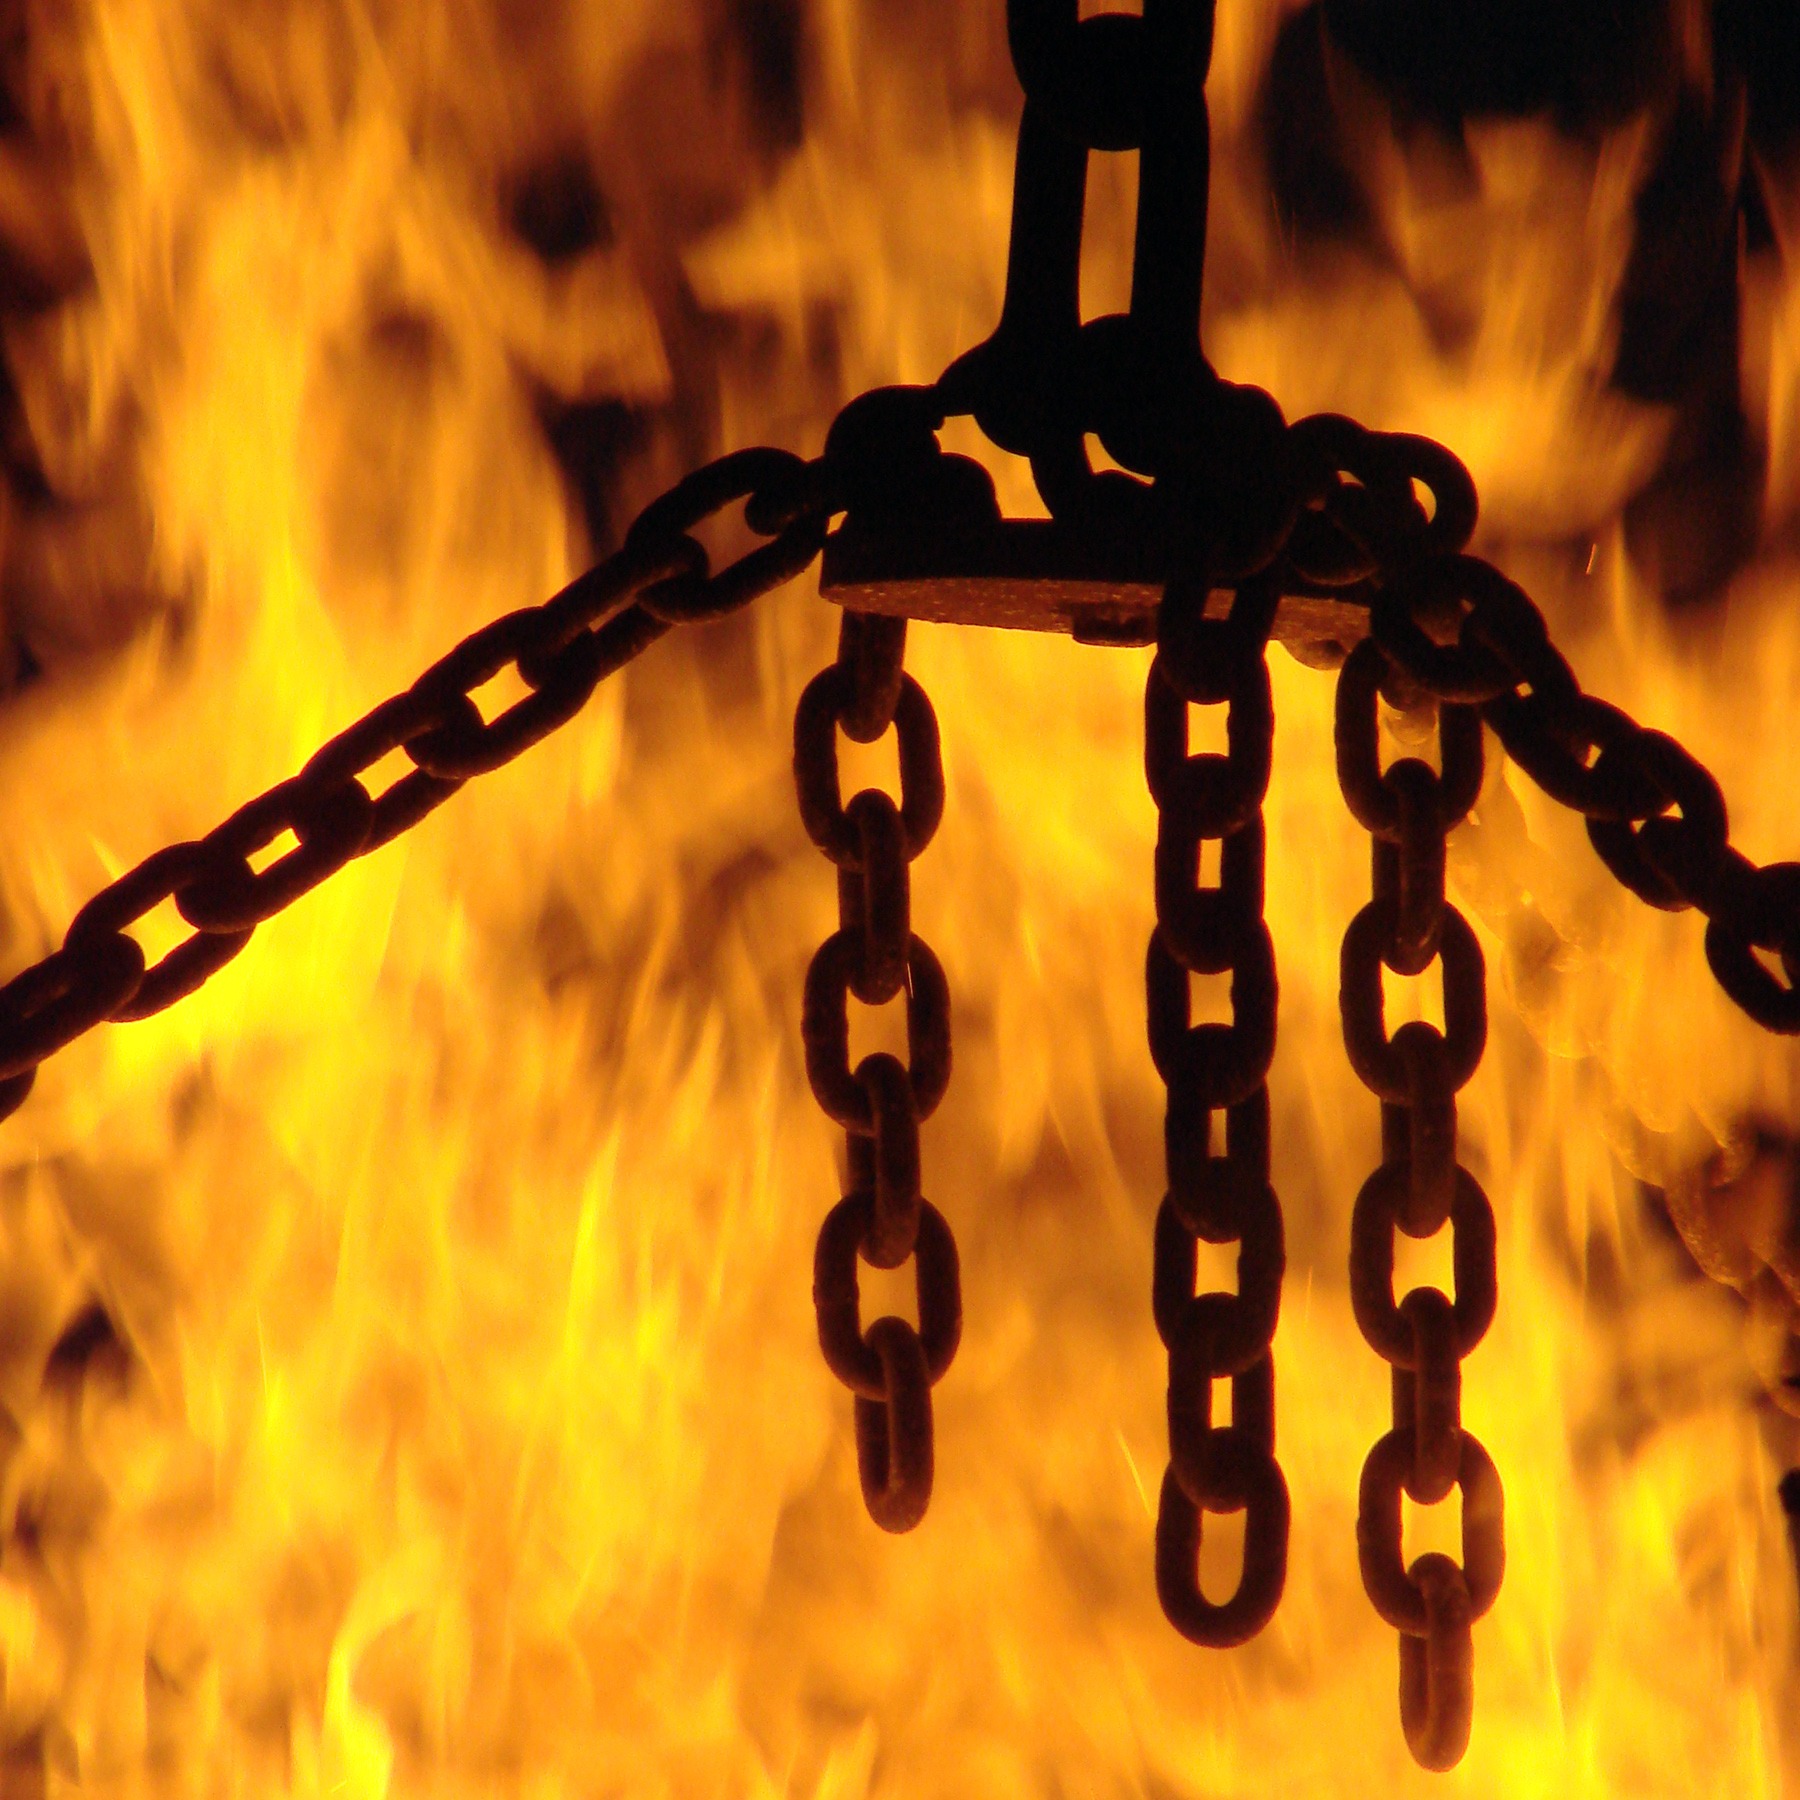
light, abstract, sunlight, chain, reflection, macro, flame, fire, darkness, yellow, heat, close up, font, hot, concept, flames, macro photography, computer wallpaper